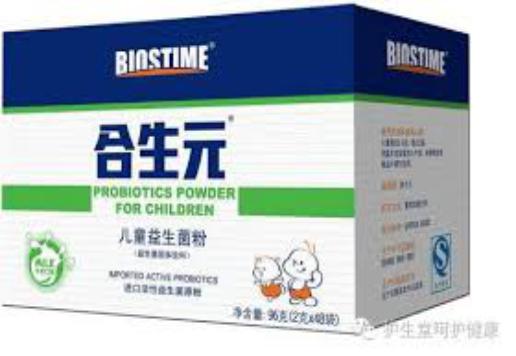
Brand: biostime-1
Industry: Food